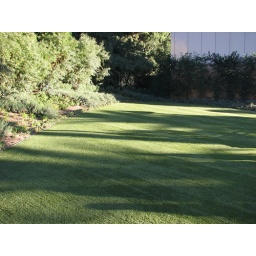
Haven't seen green grass in awhile, so it was worth a photo